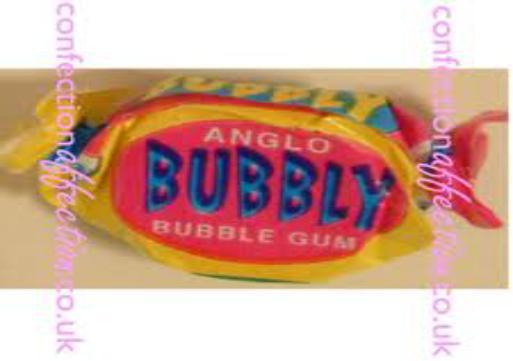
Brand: Anglo Bubbly
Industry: Food